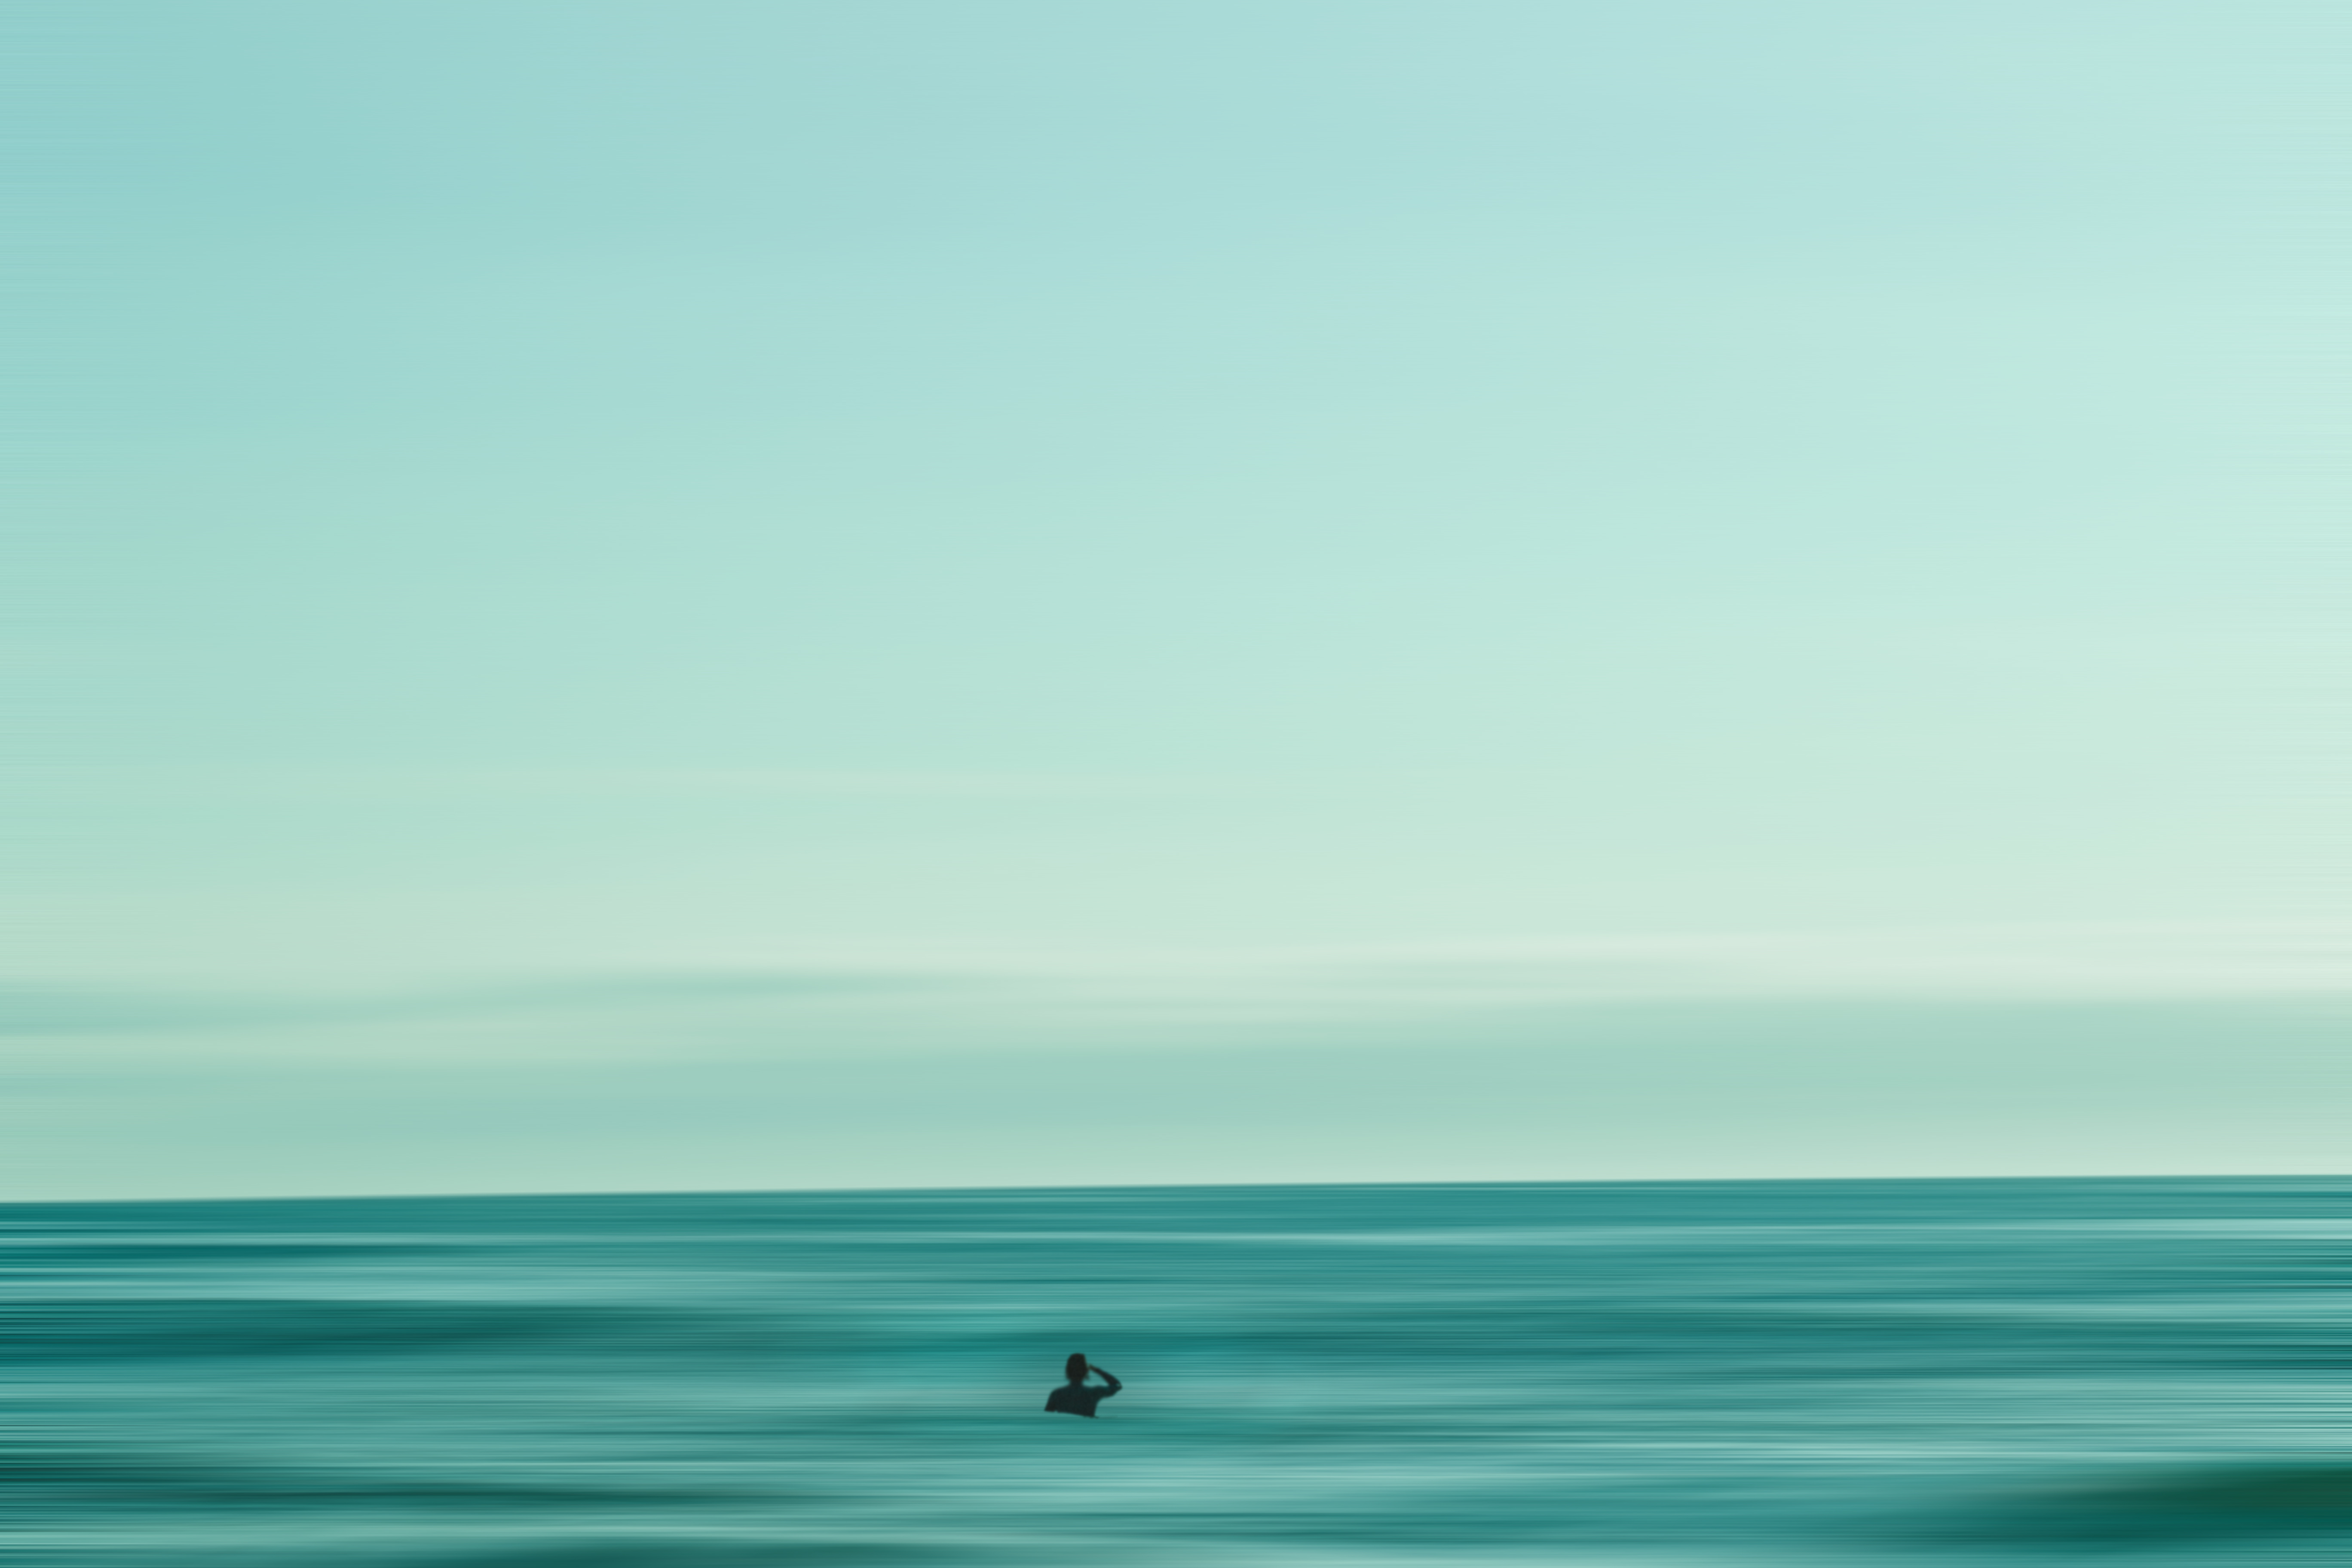
beach, sea, coast, water, ocean, horizon, sky, shore, wave, coastline, bay, wind wave